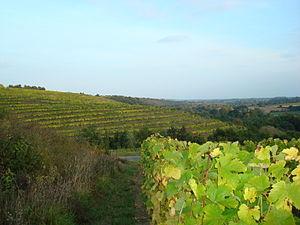
Coteaux du Layon. Photo prise depuis la côte entre l'ancienne gare de Rablay et le lieu-dit Mont-Benault, sur la commune de Faye-d'Anjou (Maine-et-Loire, France).
Le côteaux-du-Layon est un vin blanc moelleux d'appellation d'origine contrôlée produit sur les coteaux bordant le Layon, un affluent de la rive gauche de la Loire. Cette appellation fait partie du vignoble de la vallée de la Loire.
Le Layon est une rivière du centre-ouest de la France, dans les deux départements de Maine-et-Loire et des Deux-Sèvres, des régions Nouvelle-Aquitaine et Pays de la Loire, affluent en rive gauche de la Loire.
En agriculture, la culture en terrasses consiste à cultiver sur des terrains aménagés en terrasses ou planches horizontales étagées et soutenues par des murets de pierres ou par des levées de terre.
Faye-d'Anjou est une ancienne commune française située dans le département de Maine-et-Loire, en région Pays de la Loire, devenue le 1ᵉʳ janvier 2016, une commune déléguée de la commune nouvelle de Bellevigne-en-Layon.